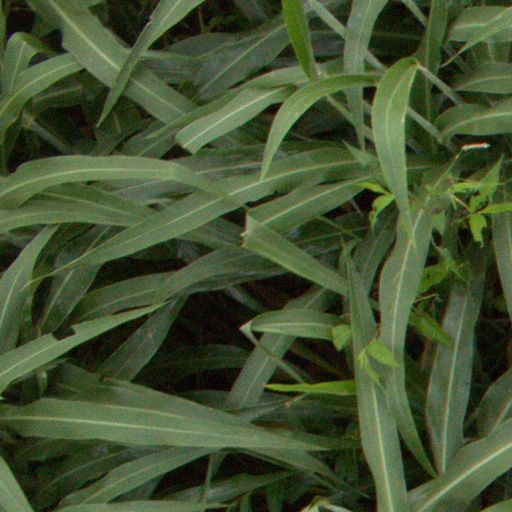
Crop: sorghum